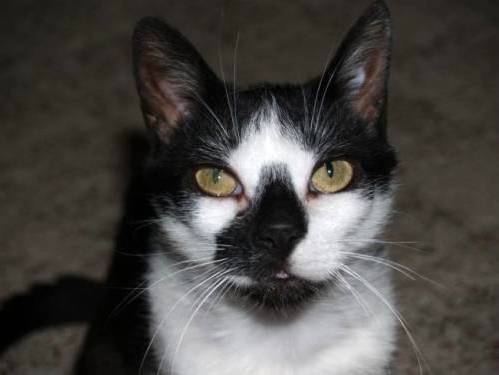
Label: cat